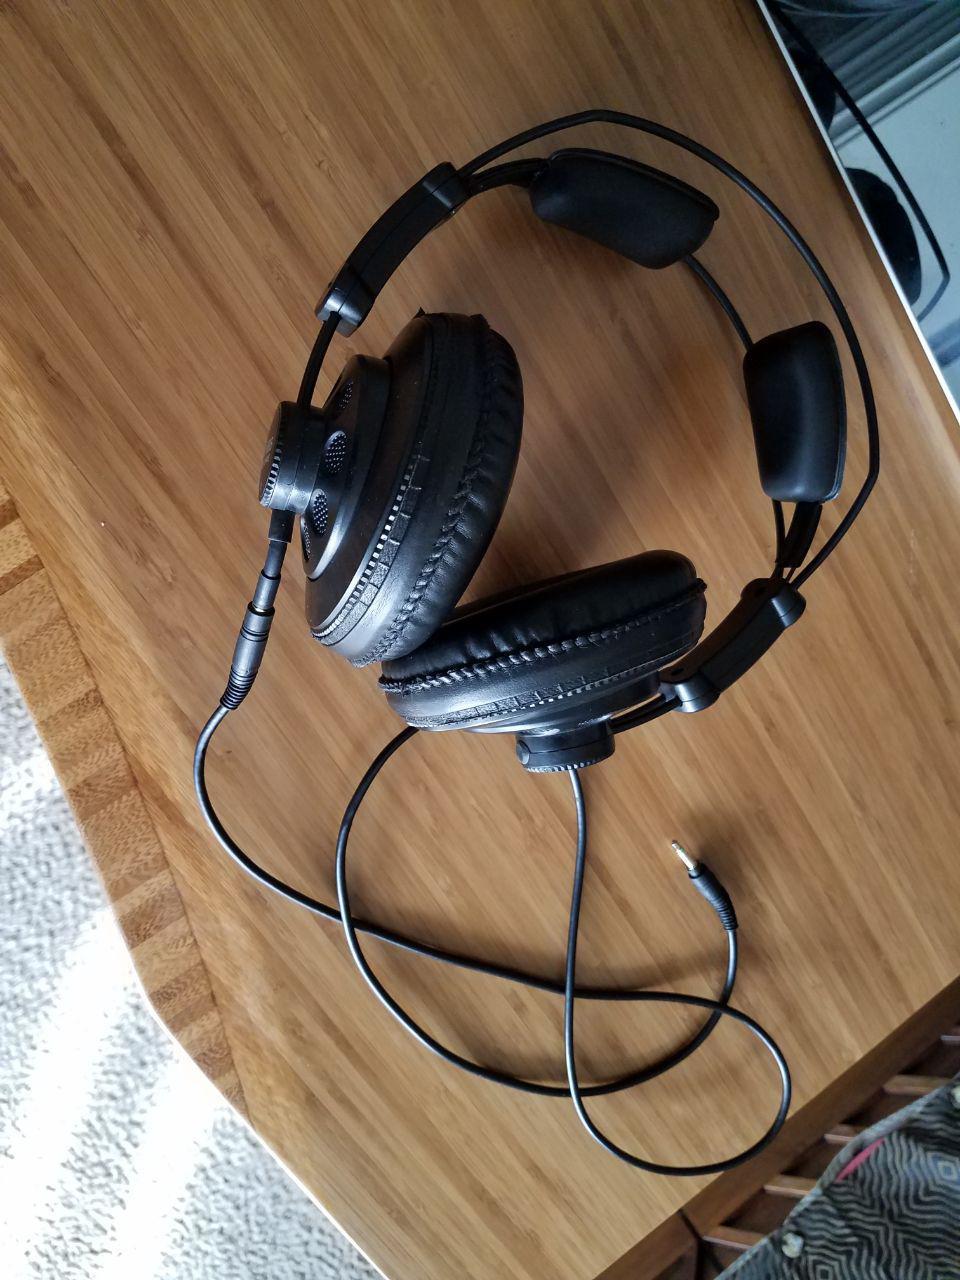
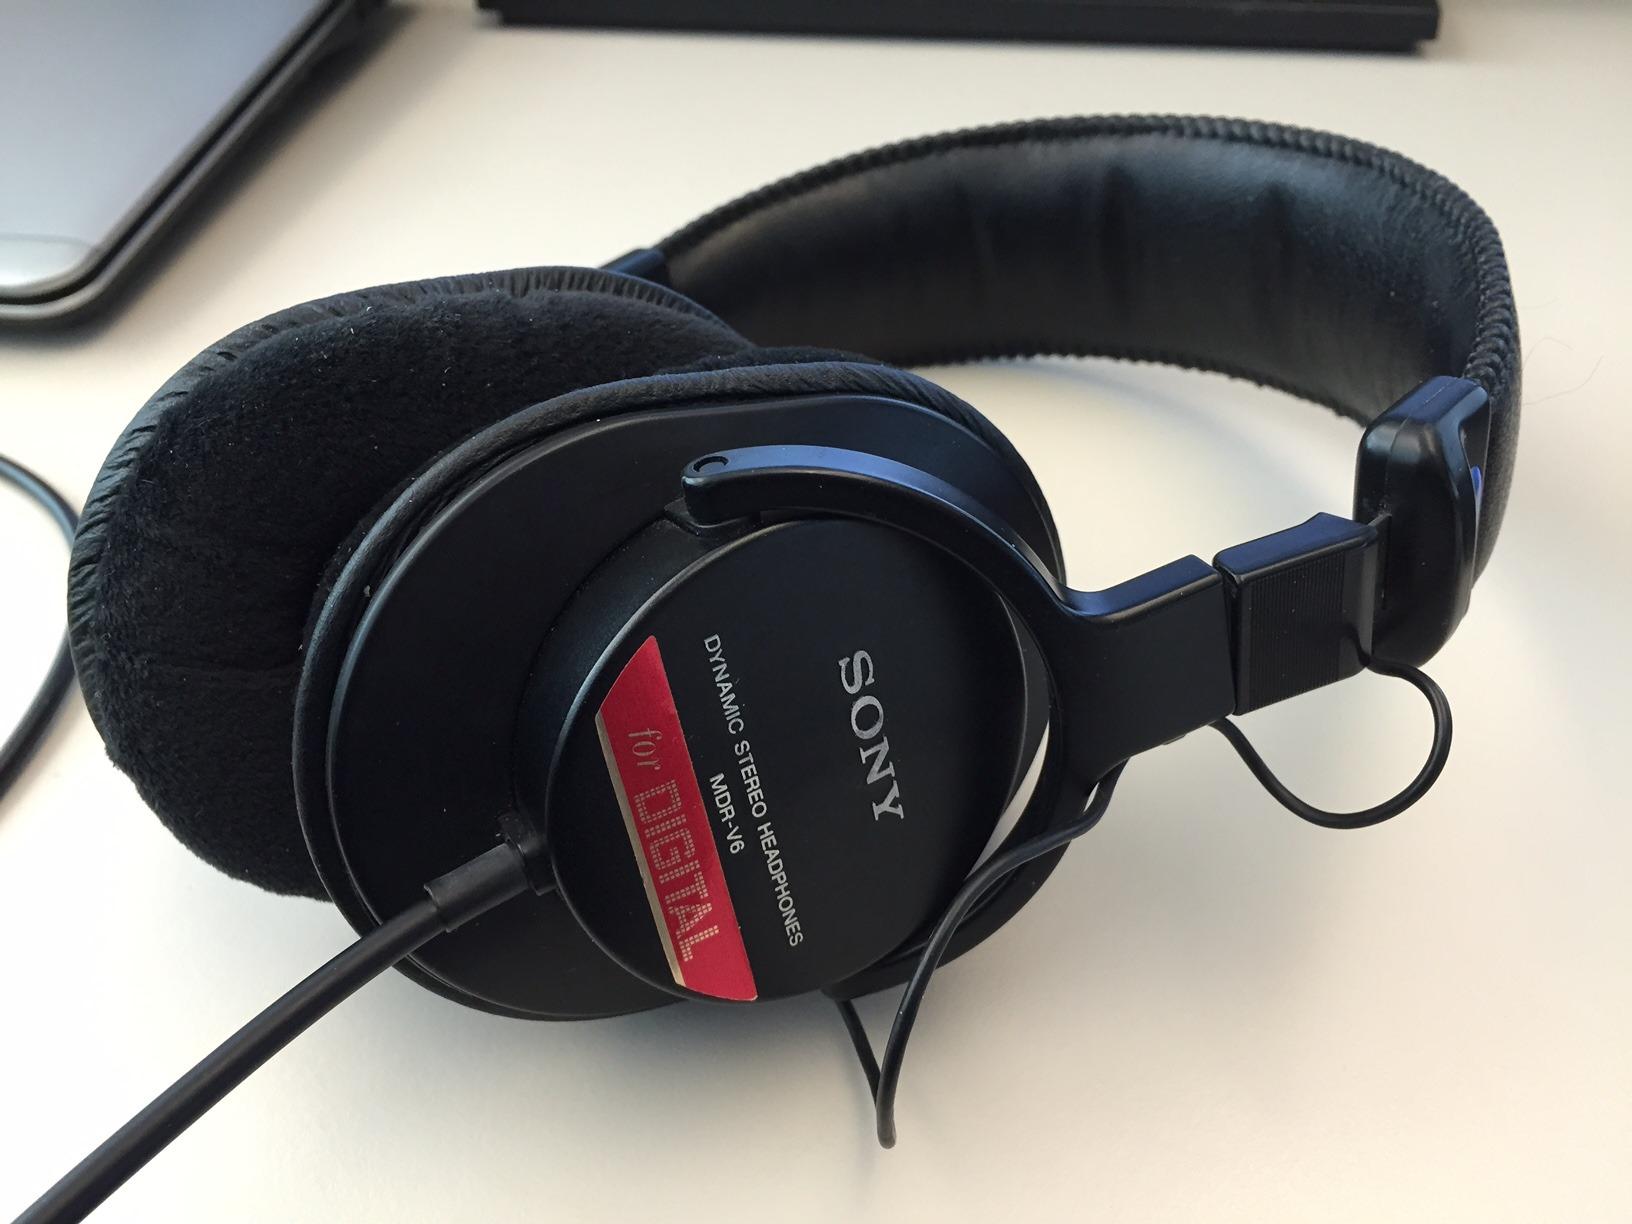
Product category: headphones
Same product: no